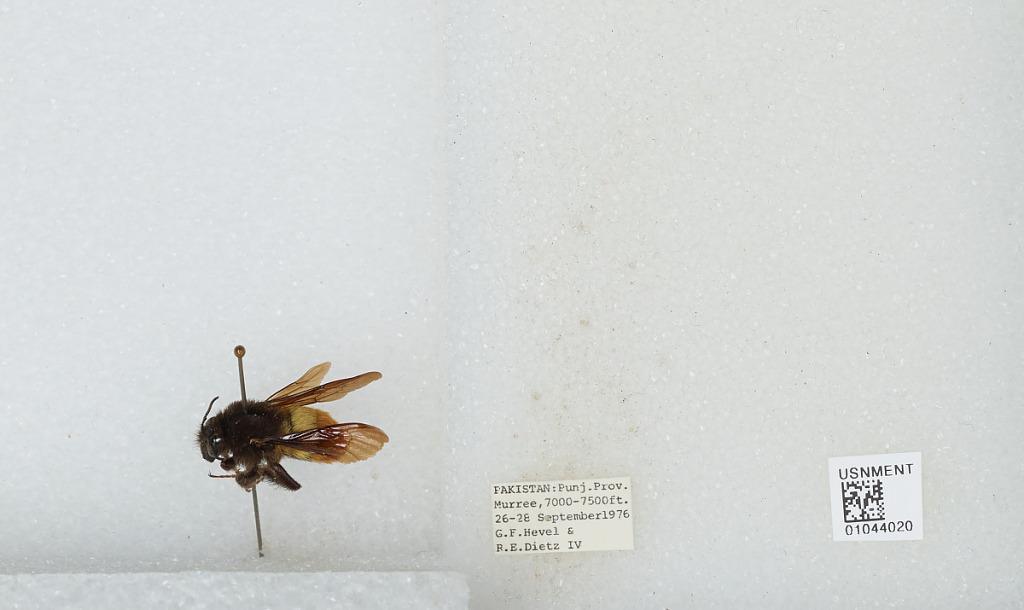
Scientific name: Bombus sp.
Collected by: G. Hevel & R. Dietz
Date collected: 1976-9-26
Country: Pakistan
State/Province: Punjab
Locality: Murree